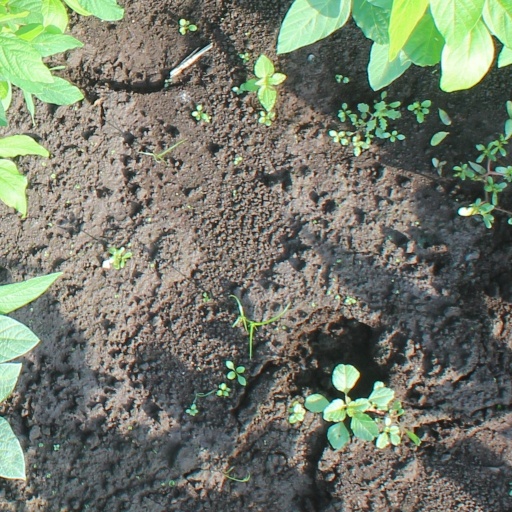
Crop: soybean